Disney riverboats

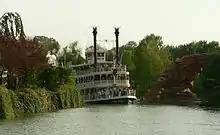
"Mark Twain"

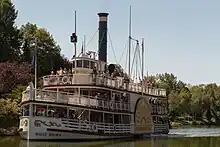
"Molly Brown"

The Frontierland area of Disneyland Park Paris features two riverboats, "Mark Twain" and "Molly Brown". Each riverboat features a recorded conversation between the Captain and Mark Twain or Molly Brown. Since the storyline takes place in the fictional town of Thunder Mesa, most of the spiel deals with the sights of Big Thunder Mountain, Phantom Manor, Wilderness Island, Smuggler's Cove, an old snoring fisherman, Yellowstone National Park geysers, dinosaur remains, and more. The two river boats are: